Pyraminx

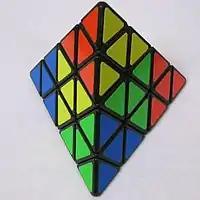
A basic pattern on a Master Pyraminx

There are several variations of the puzzle. The simplest, Tetraminx, is equivalent to the (3x) Pyraminx but without the tips (see photo), resembling a truncated tetrahedron. There also exist "higher-order" versions, such as the 4x Master Pyraminx (see photos) and the 5x Professor's Pyraminx.